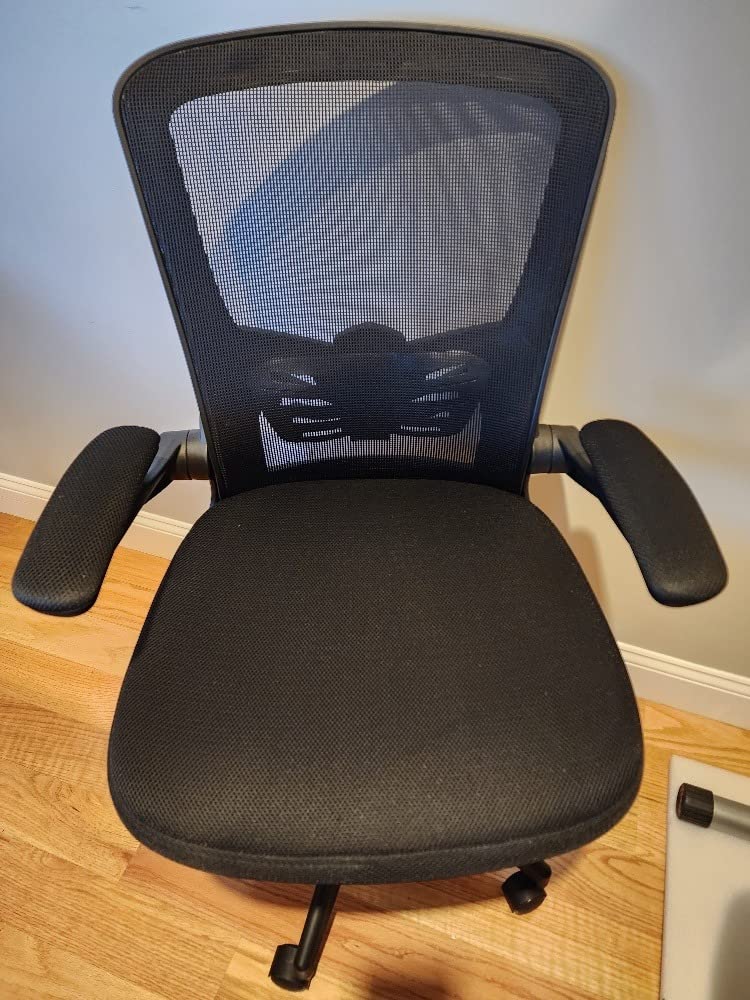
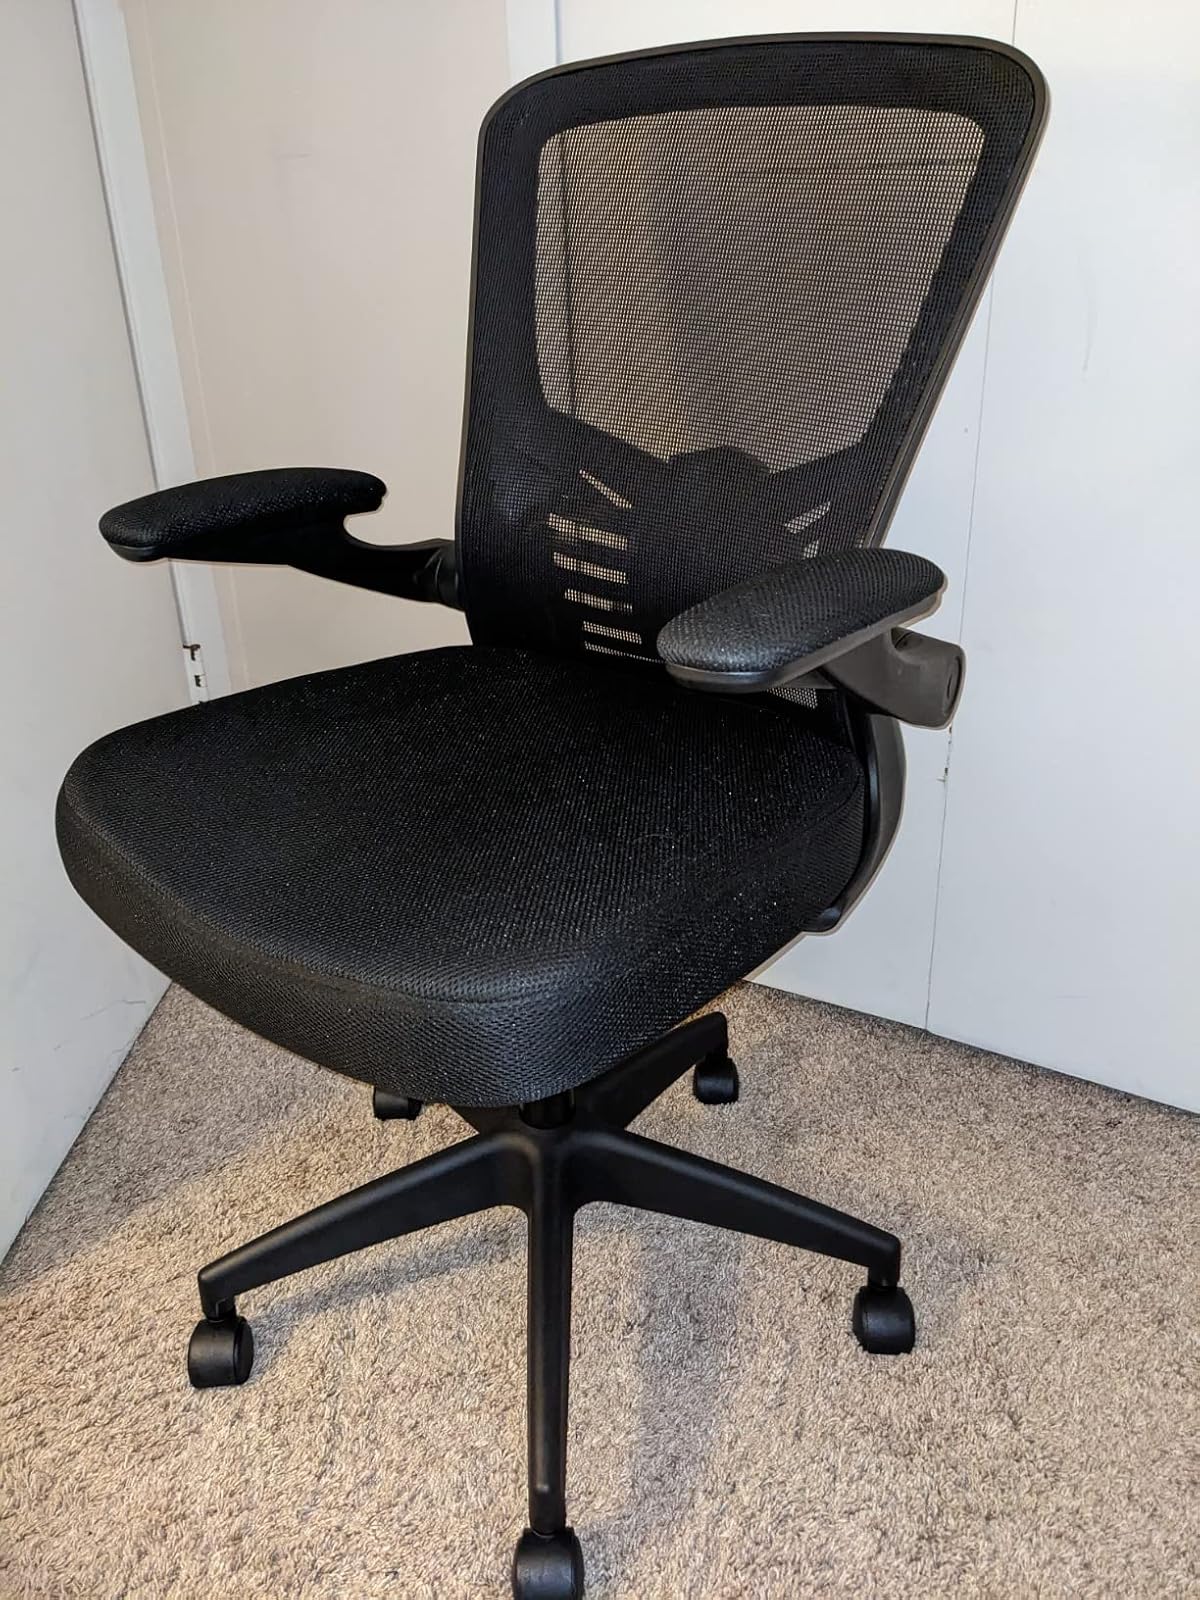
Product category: items_chair
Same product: yes